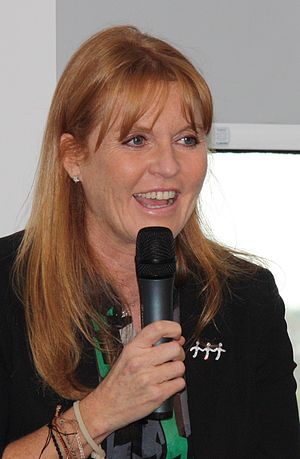
Sarah, hertuginde af York
Sarah, hertuginde af York er et tidligere medlem af det britiske kongehus. Hun er også kendt som Fergie.